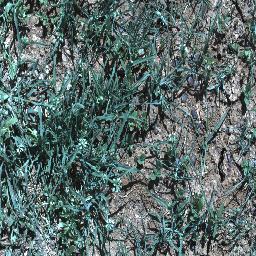
Label: negative